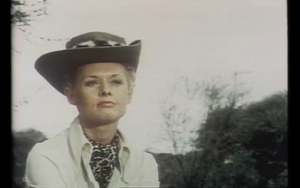
Tippi Hedren dans la bande annonce du film Satan's Harvest de George Montgomery.
Nathalie Kay Hedren, dite Tippi Hedren, née le 19 janvier 1930 à New Ulm au Minnesota, est une actrice américaine et une militante de la cause animale.